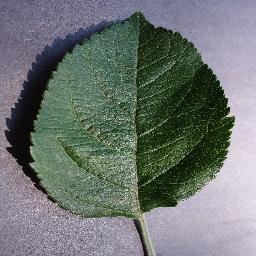
Label: Apple___healthy